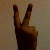
The image shows a hand gesture representing the number 2 in Indian Sign Language.